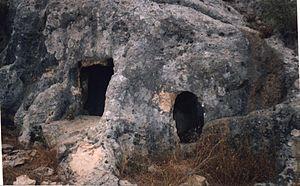
Ebba ou Aba ou Ubba est un village situé dans le caza de Nabatieh au Sud-Liban, entre Nabatieh et Tyr, au nord du fleuve Litani.